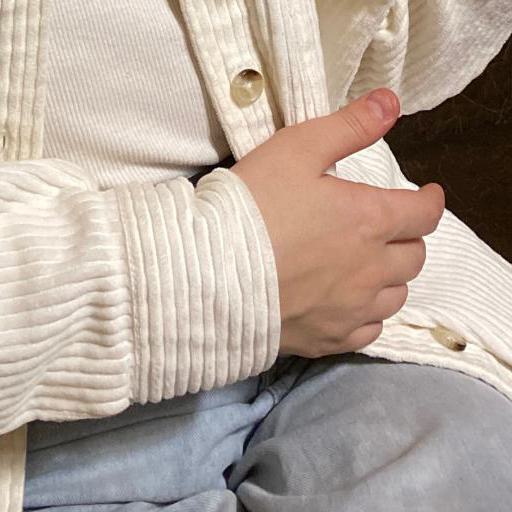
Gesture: no_gesture